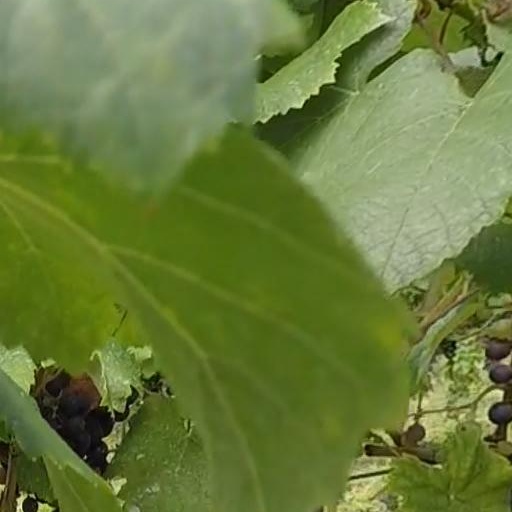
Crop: grape